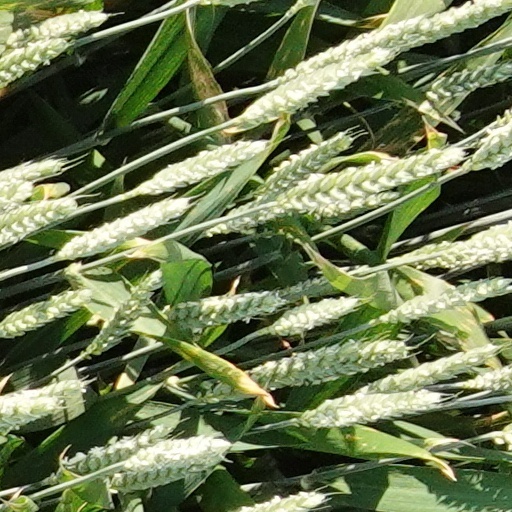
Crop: wheat